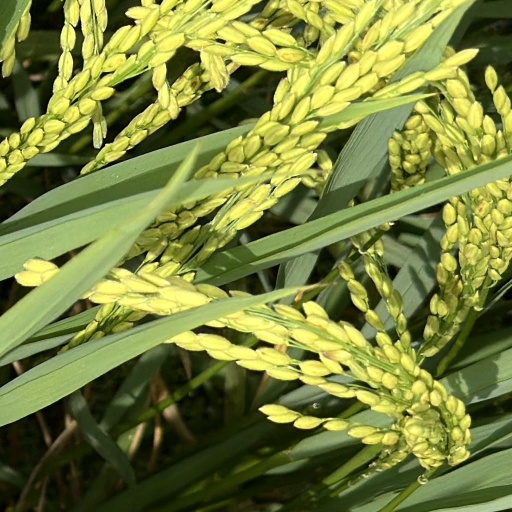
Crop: rice